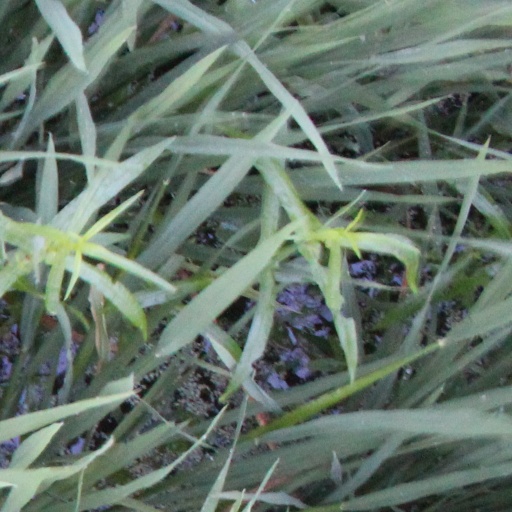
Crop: rice